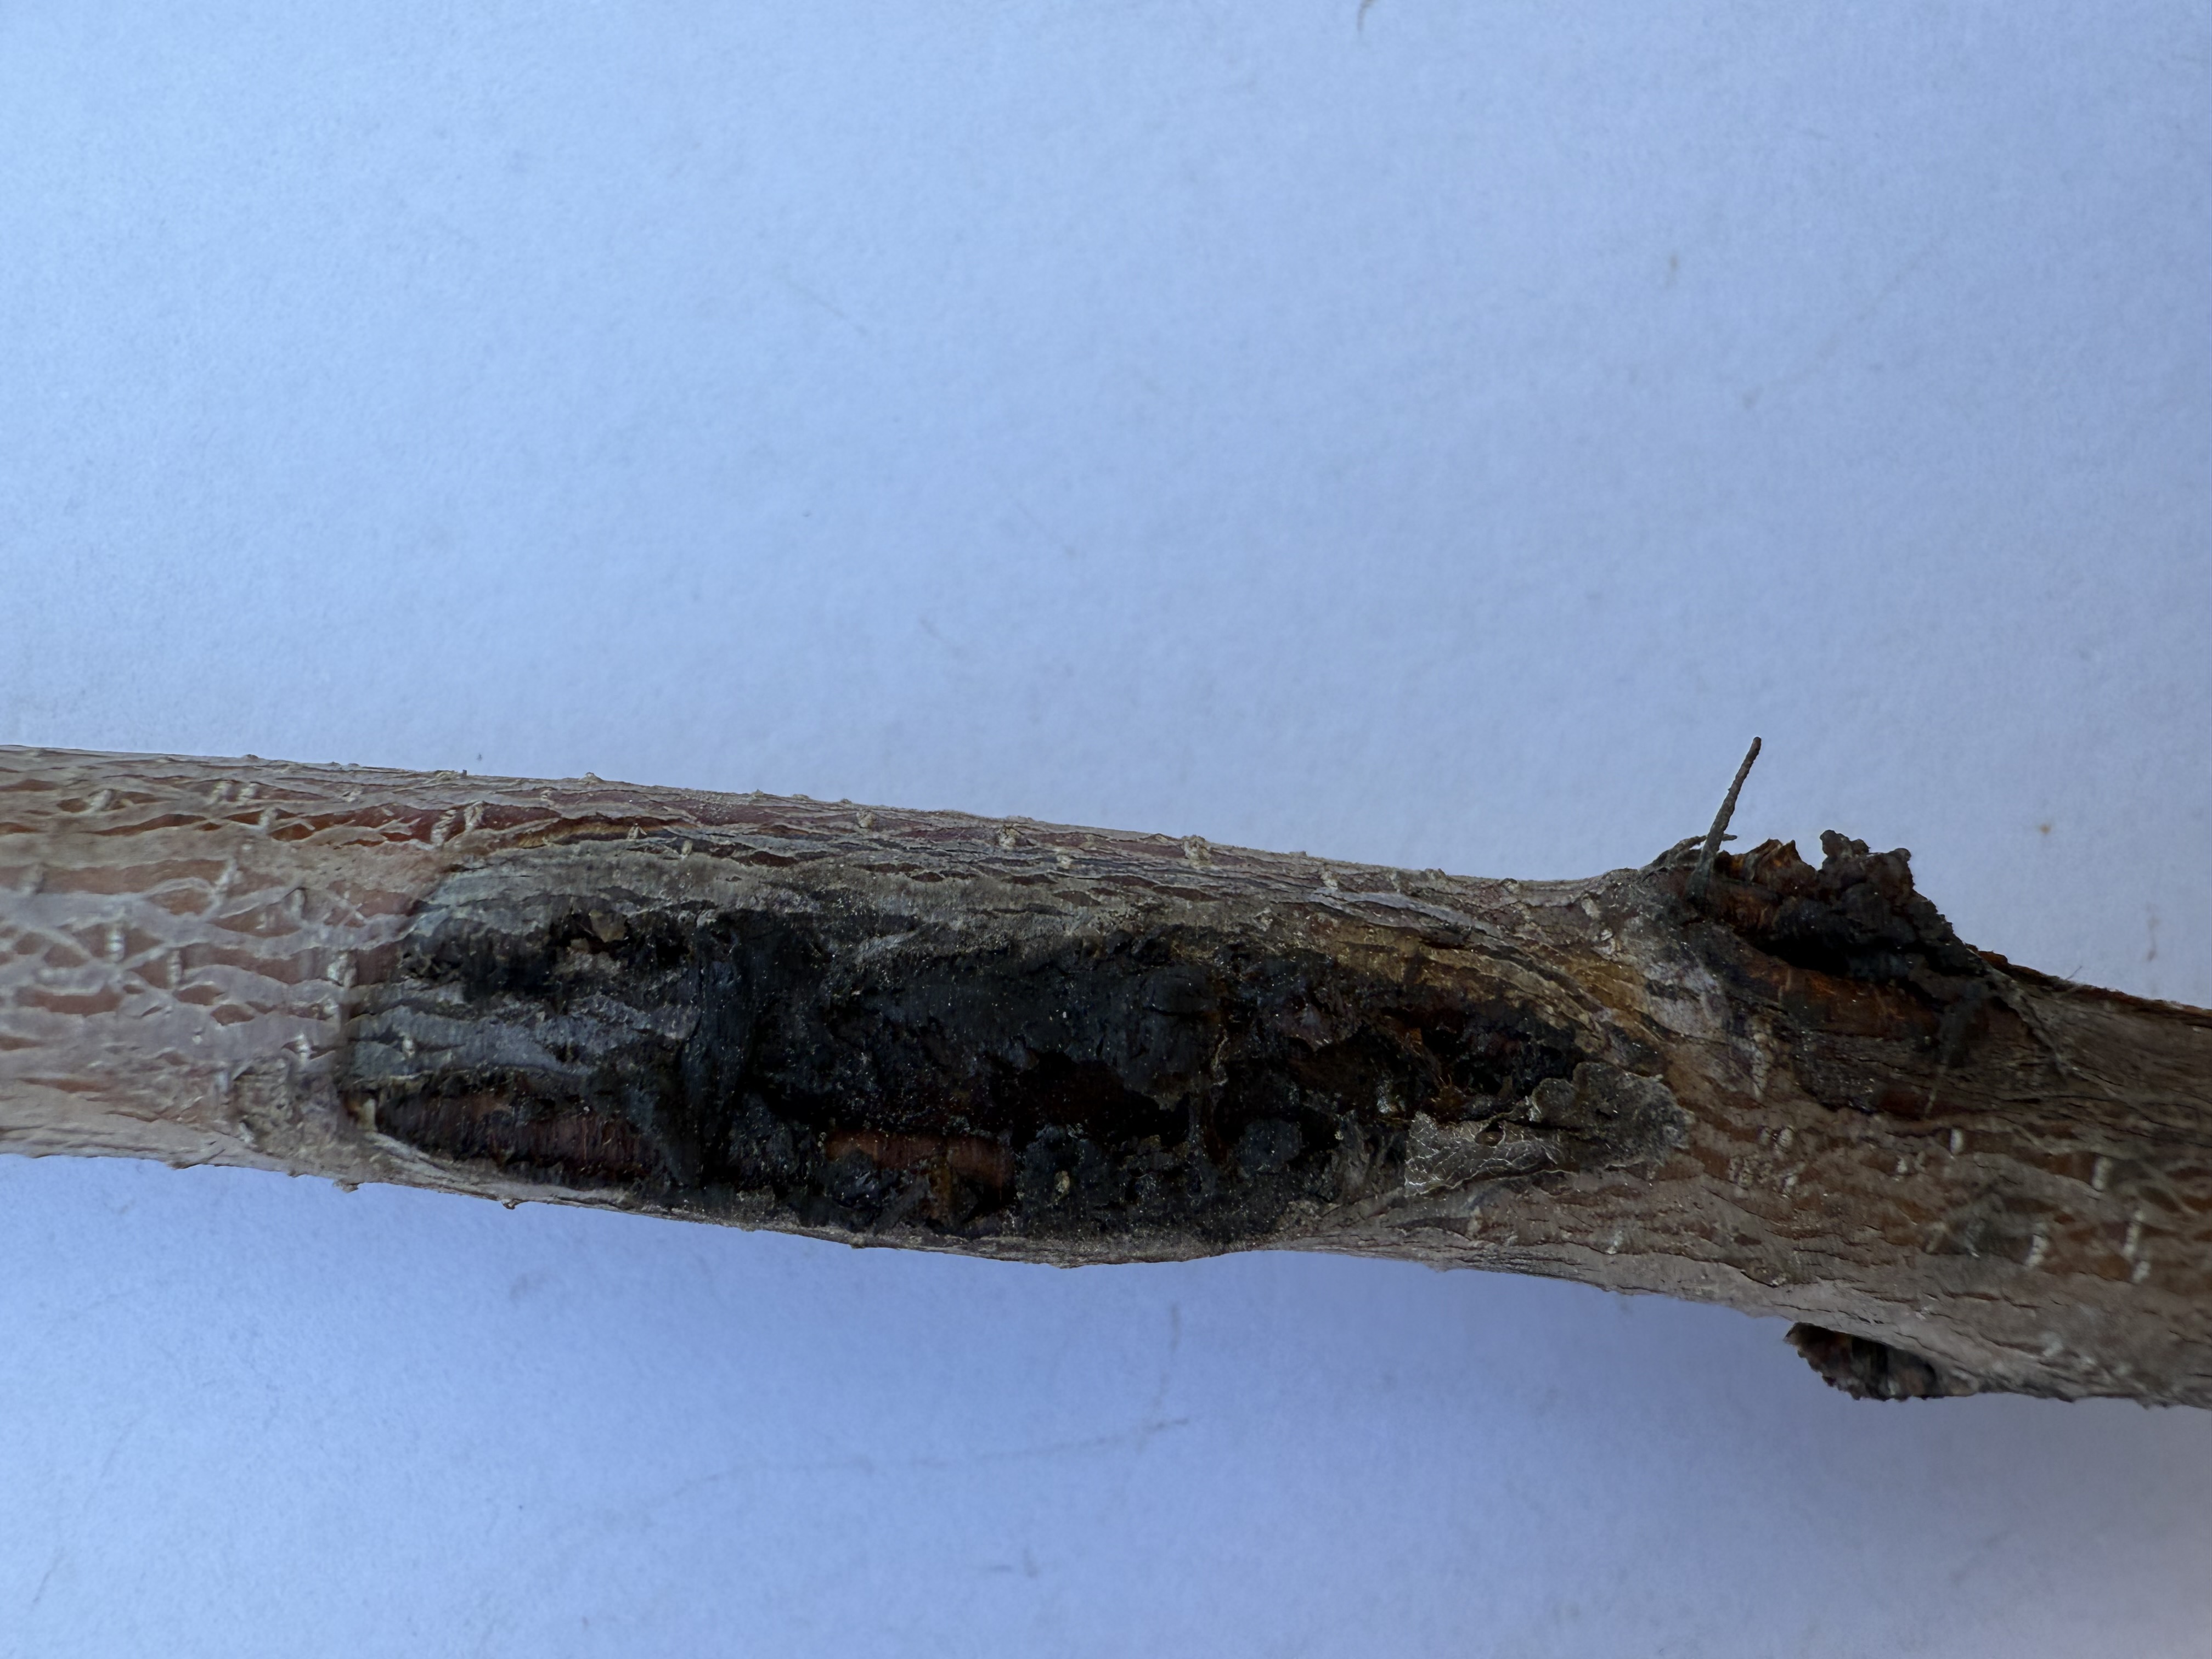
Variety: Yellow Peach